Demographic history of Palestine (region)

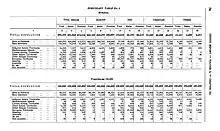
Mandatory Palestine population by birthplace from the 1931 census of Palestine. According to the census 98% of Palestinian Muslims were born in Palestine, compared to 80% of Christians and 42% of Jews.

According to Roberto Bachi, head of the Israeli Institute of Statistics from 1949 onwards, between 1922 and 1945 there was a net Arab migration into Palestine of between 40,000 and 42,000, excluding 9,700 people who were incorporated after territorial adjustments were made to the borders in the 1920s. Based on these figures, and including those netted by the border alterations, Joseph Melzer calculates an upper boundary of 8.5% for Arab growth in the two decades, and interprets it to mean the local Palestinian community's growth was generated primarily by natural increase in birth rates, for both Muslims and Christians.